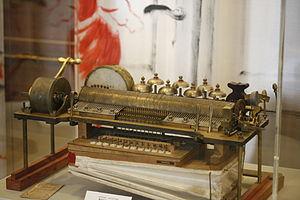
Le musée d'Automates et de Boîtes à musique se consacre aux automates d'art et boîte à musique, il est situé dans le Centre international de la mécanique d'art à Sainte-Croix, en Suisse.